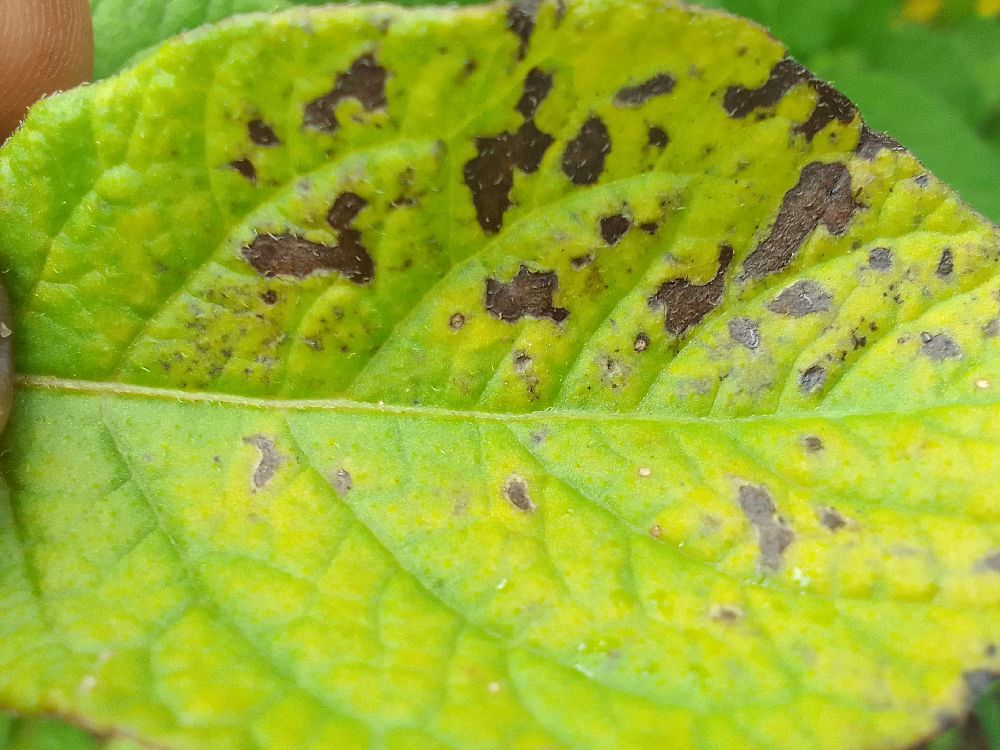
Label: Early blight